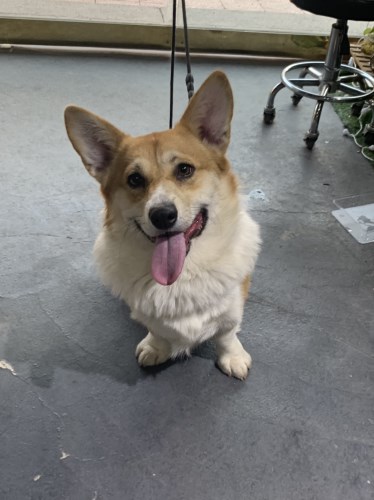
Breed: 2909-n000116-Cardigan